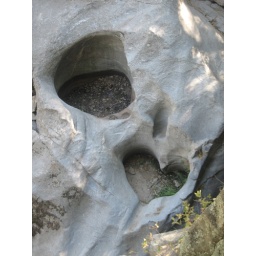
I would like to see it with water running like in the spring.